Alcoholic beverage

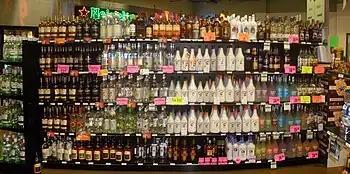
Rum display in liquor store

Wine is a fermented beverage most commonly produced from grapes. Wine involves a longer fermentation process than beer and often a long aging process (months or years), resulting in an alcohol content of 9%–16% ABV.